Jalyn Holmes

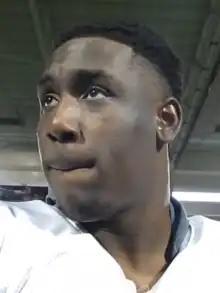
Holmes with the Ohio State Buckeyes in 2017

Jalyn Holmes (born January 25, 1996) is an American professional football defensive end for the Washington Commanders of the National Football League (NFL). He played college football for the Ohio State Buckeyes and was selected by the Minnesota Vikings in the fourth round of the 2018 NFL draft. Holmes has also been a member of several other NFL teams.